Walther P99

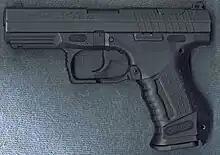
Walther P99AS second generation pistol chambered in .40 S&W.

Introduced in 2004, this variant comes closest to a traditional Double-Action/Single-Action trigger with a decocker.